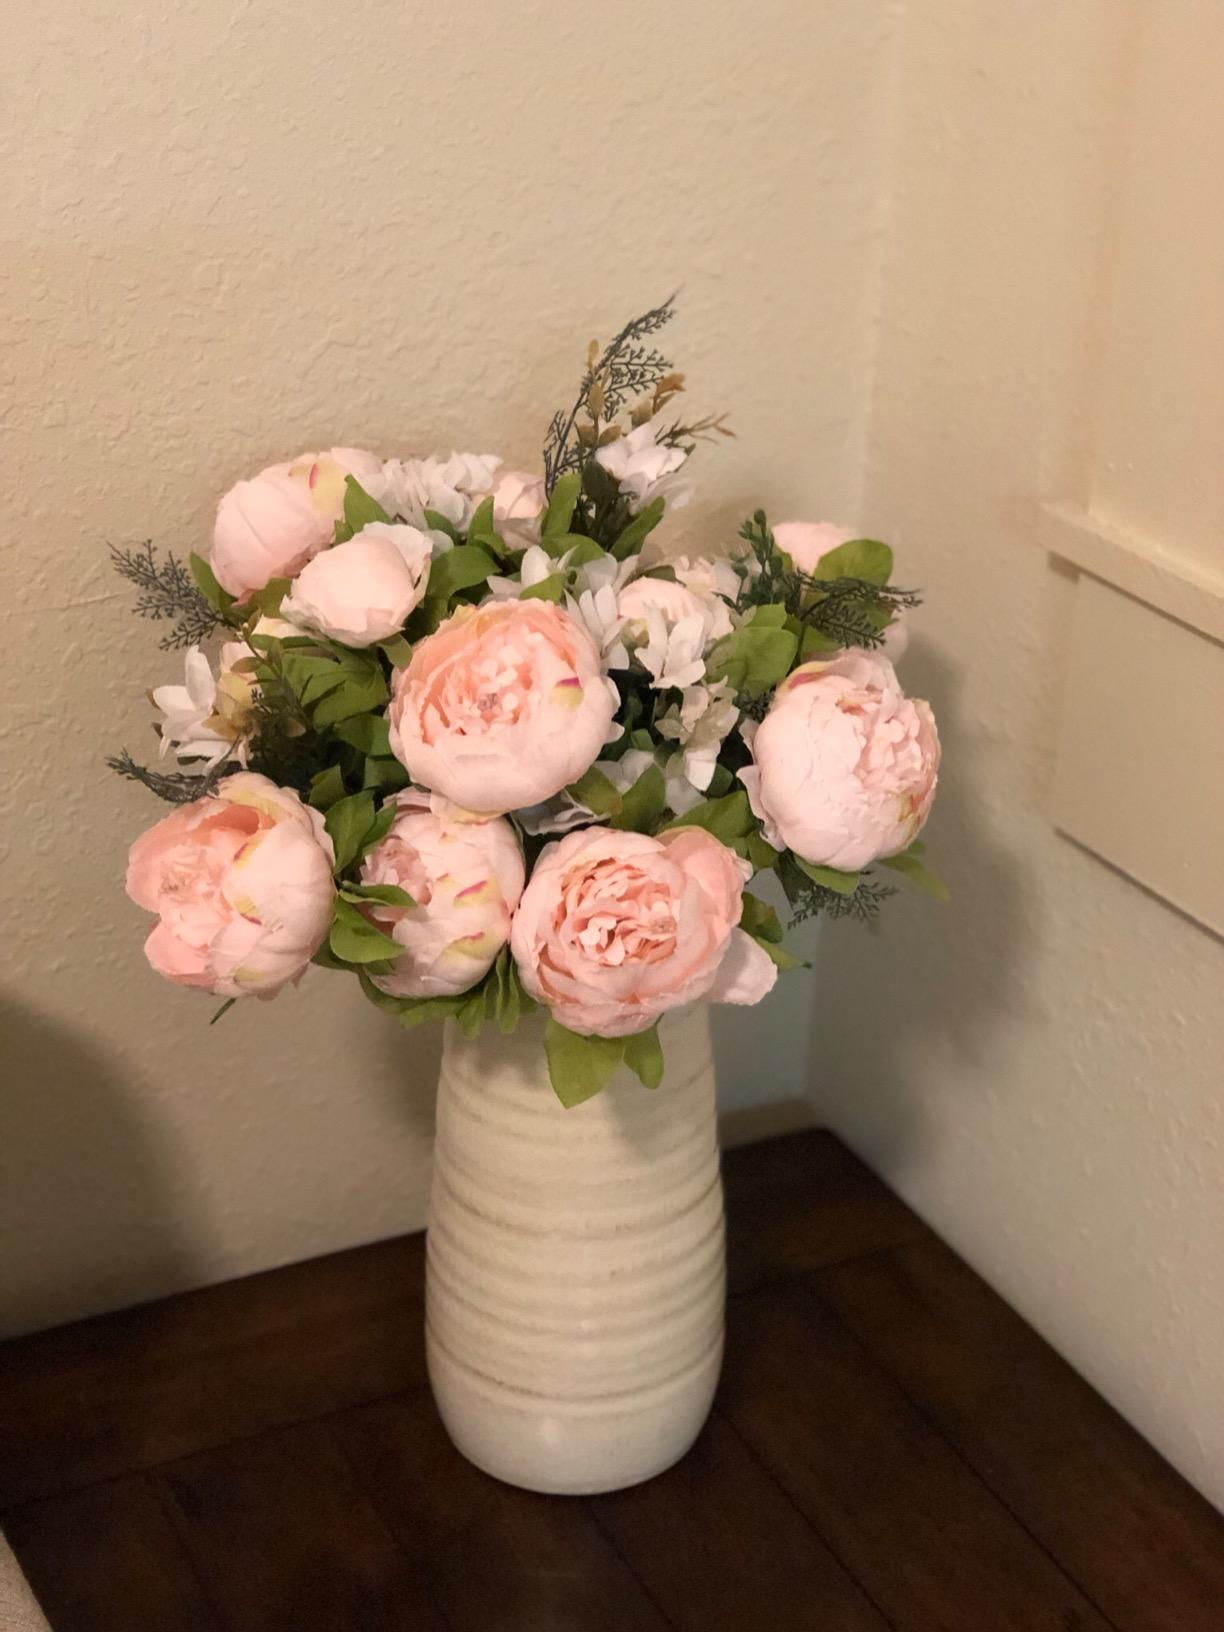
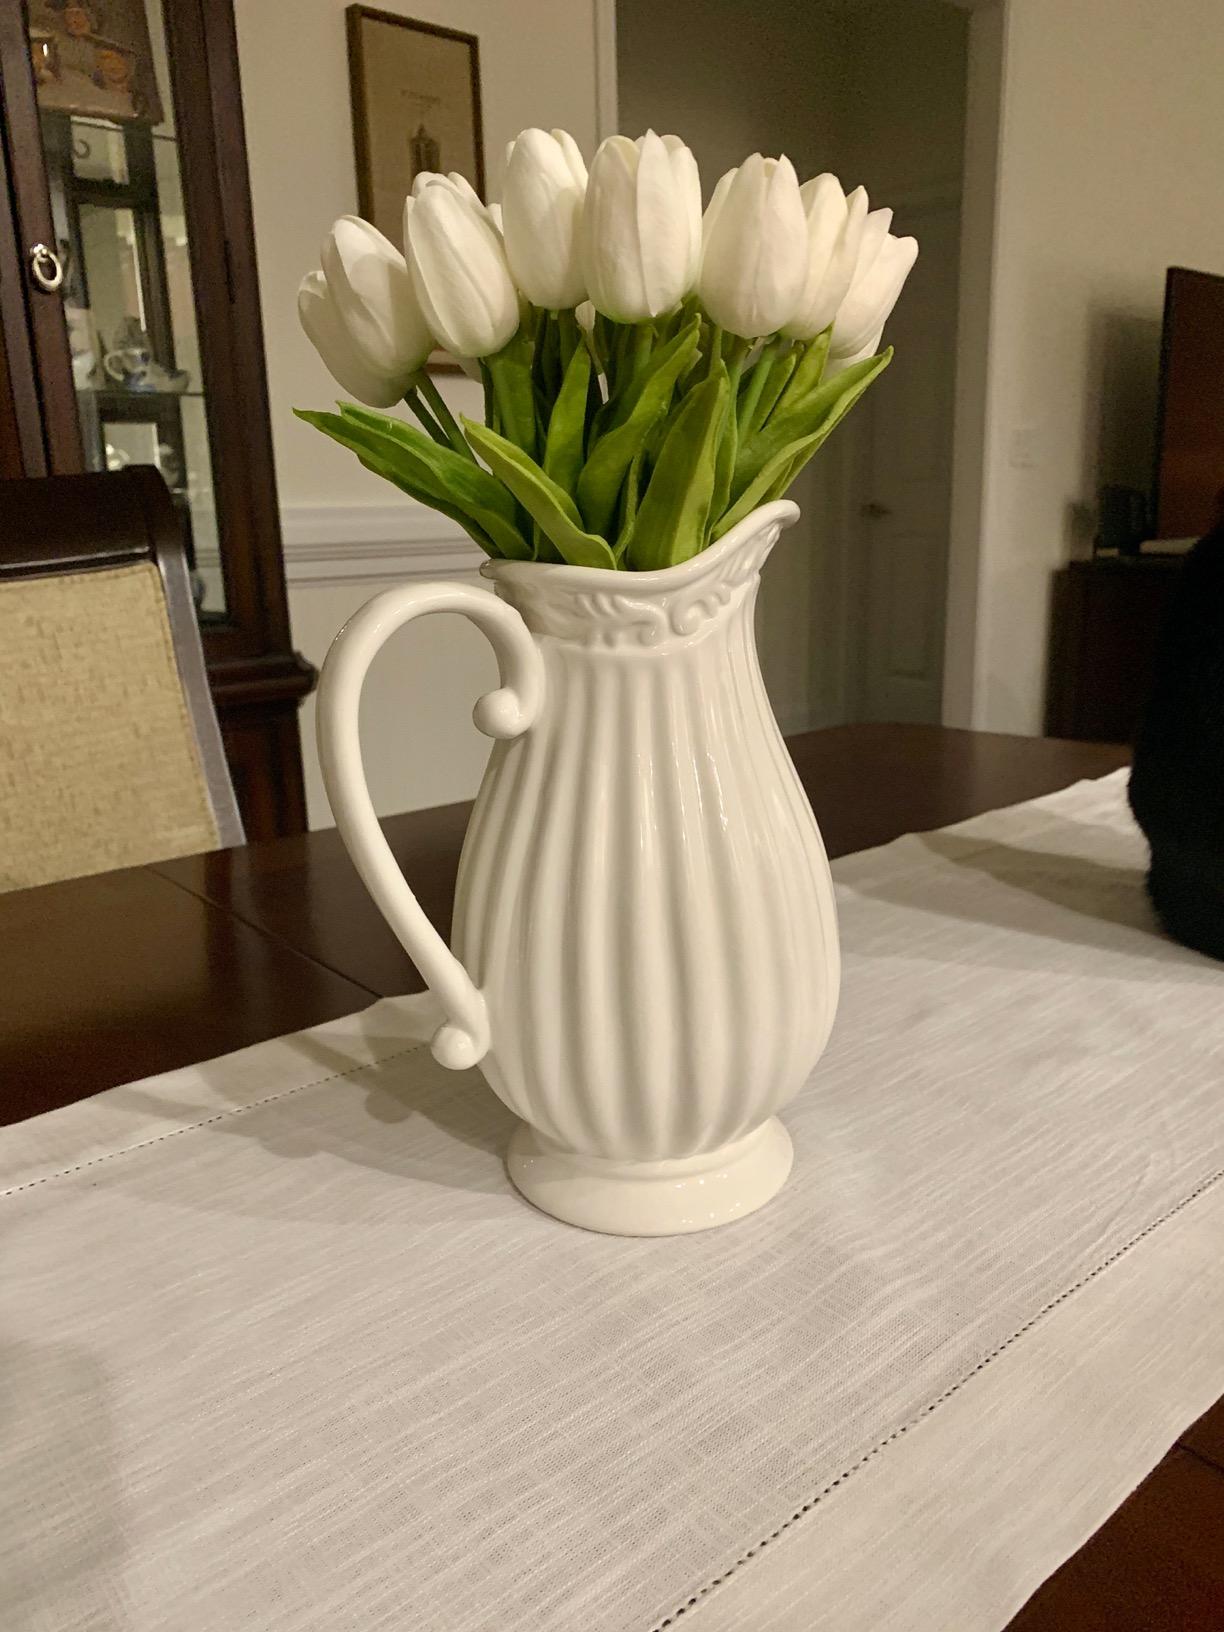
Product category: vase
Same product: no